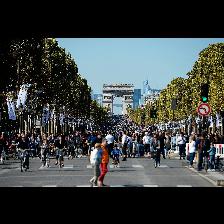
Label: Human